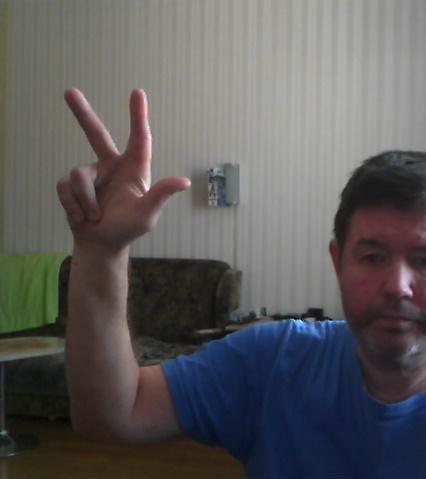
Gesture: three2